Ahir

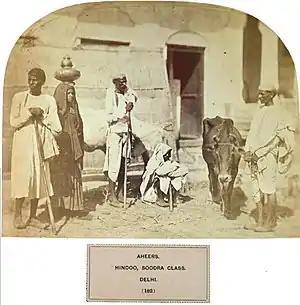
A group of Aheers, Delhi, 1868

Theories regarding the origins of the ancient Abhira – the putative ancestors of the Ahirs – are varied for the same reasons as are the theories regarding their location; that is, there is a reliance on interpretation of linguistic and factual analysis of old texts that are known to be unreliable and ambiguous.